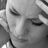
Emotion: sad